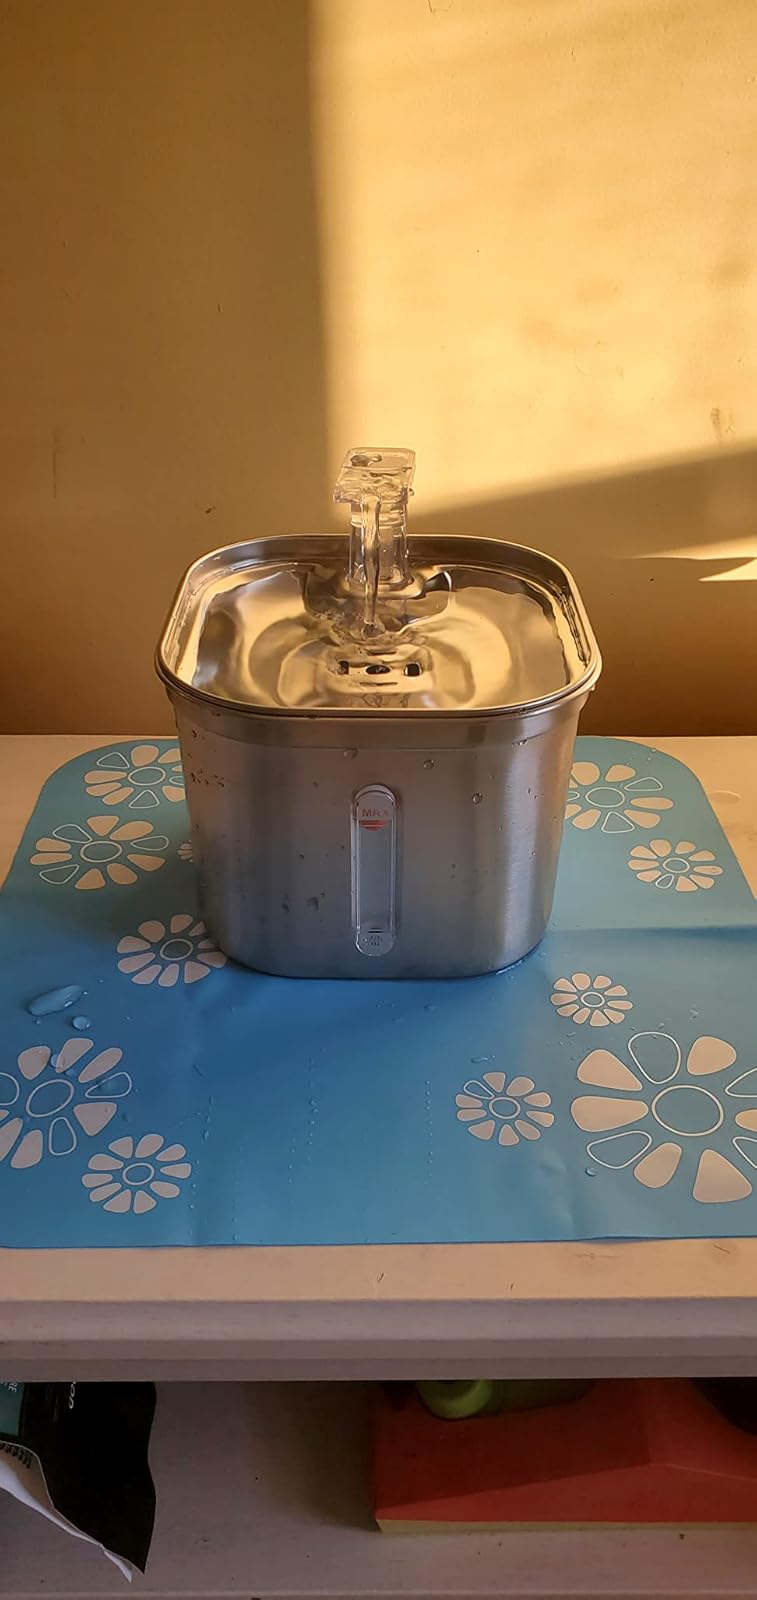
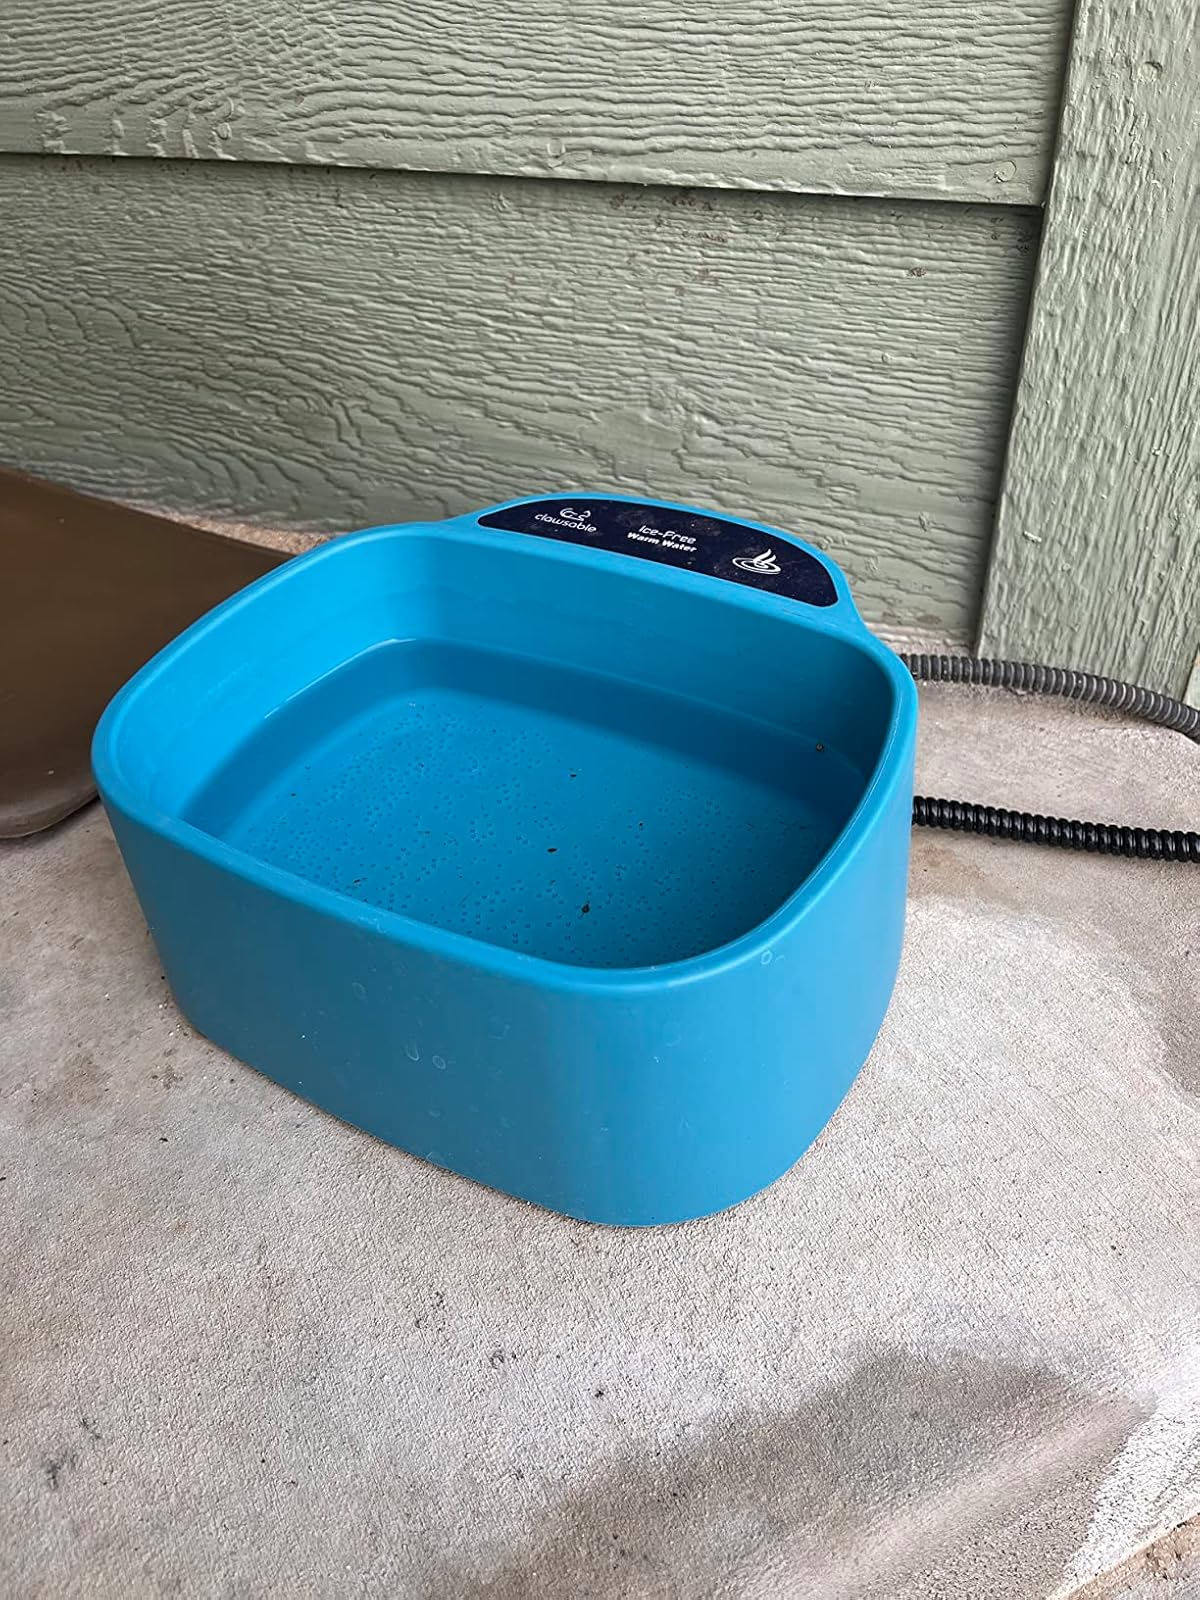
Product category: items_bowl
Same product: no